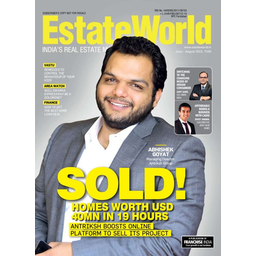
Label: paper